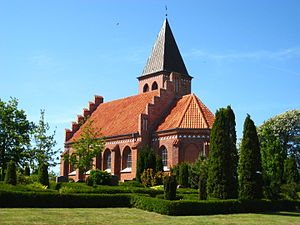
Lyngså Kirke
Lyngsaa Kirke
Lyngså Kirke, Frederikshavn Kommune
Lyngså Kirke ligger i den sydlige udkant af landsbyen Lyngså ca. 10 km syd for Frederikshavn.